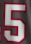
Number: 5